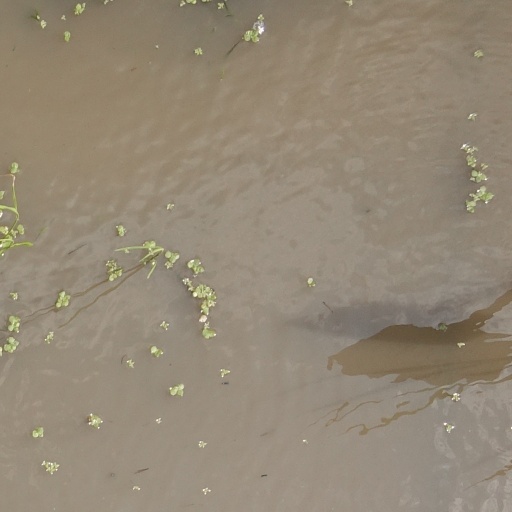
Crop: rice